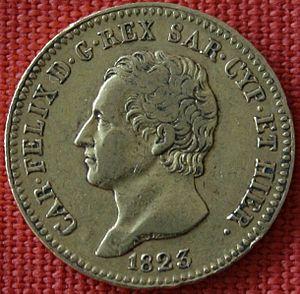
Charles-Félix de Savoie, dit « le Bien-Aimé », né à Turin le 6 avril 1765 et mort dans la même ville le 27 avril 1831, fut roi de Sardaigne et duc de Savoie de 1821 à 1831.